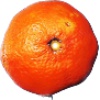
Label: Clementine 1